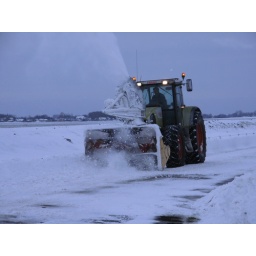
fremde fatuut bloast snaai over de diek hen bie electra (Foto: van der kooi)